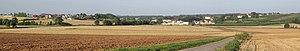
Svijanský Újezd est une commune du district et de la région de Liberec, en République tchèque. Sa population s'élevait à 444 habitants en 2018.